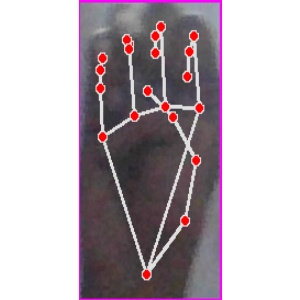
अक्षर: म